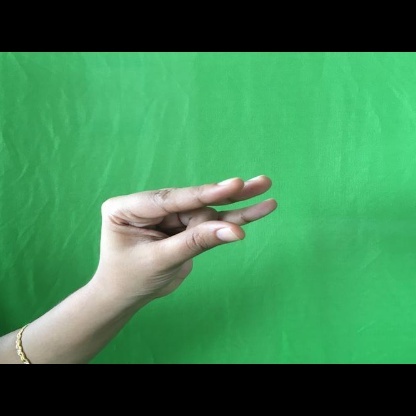
Mudra: Kangulam